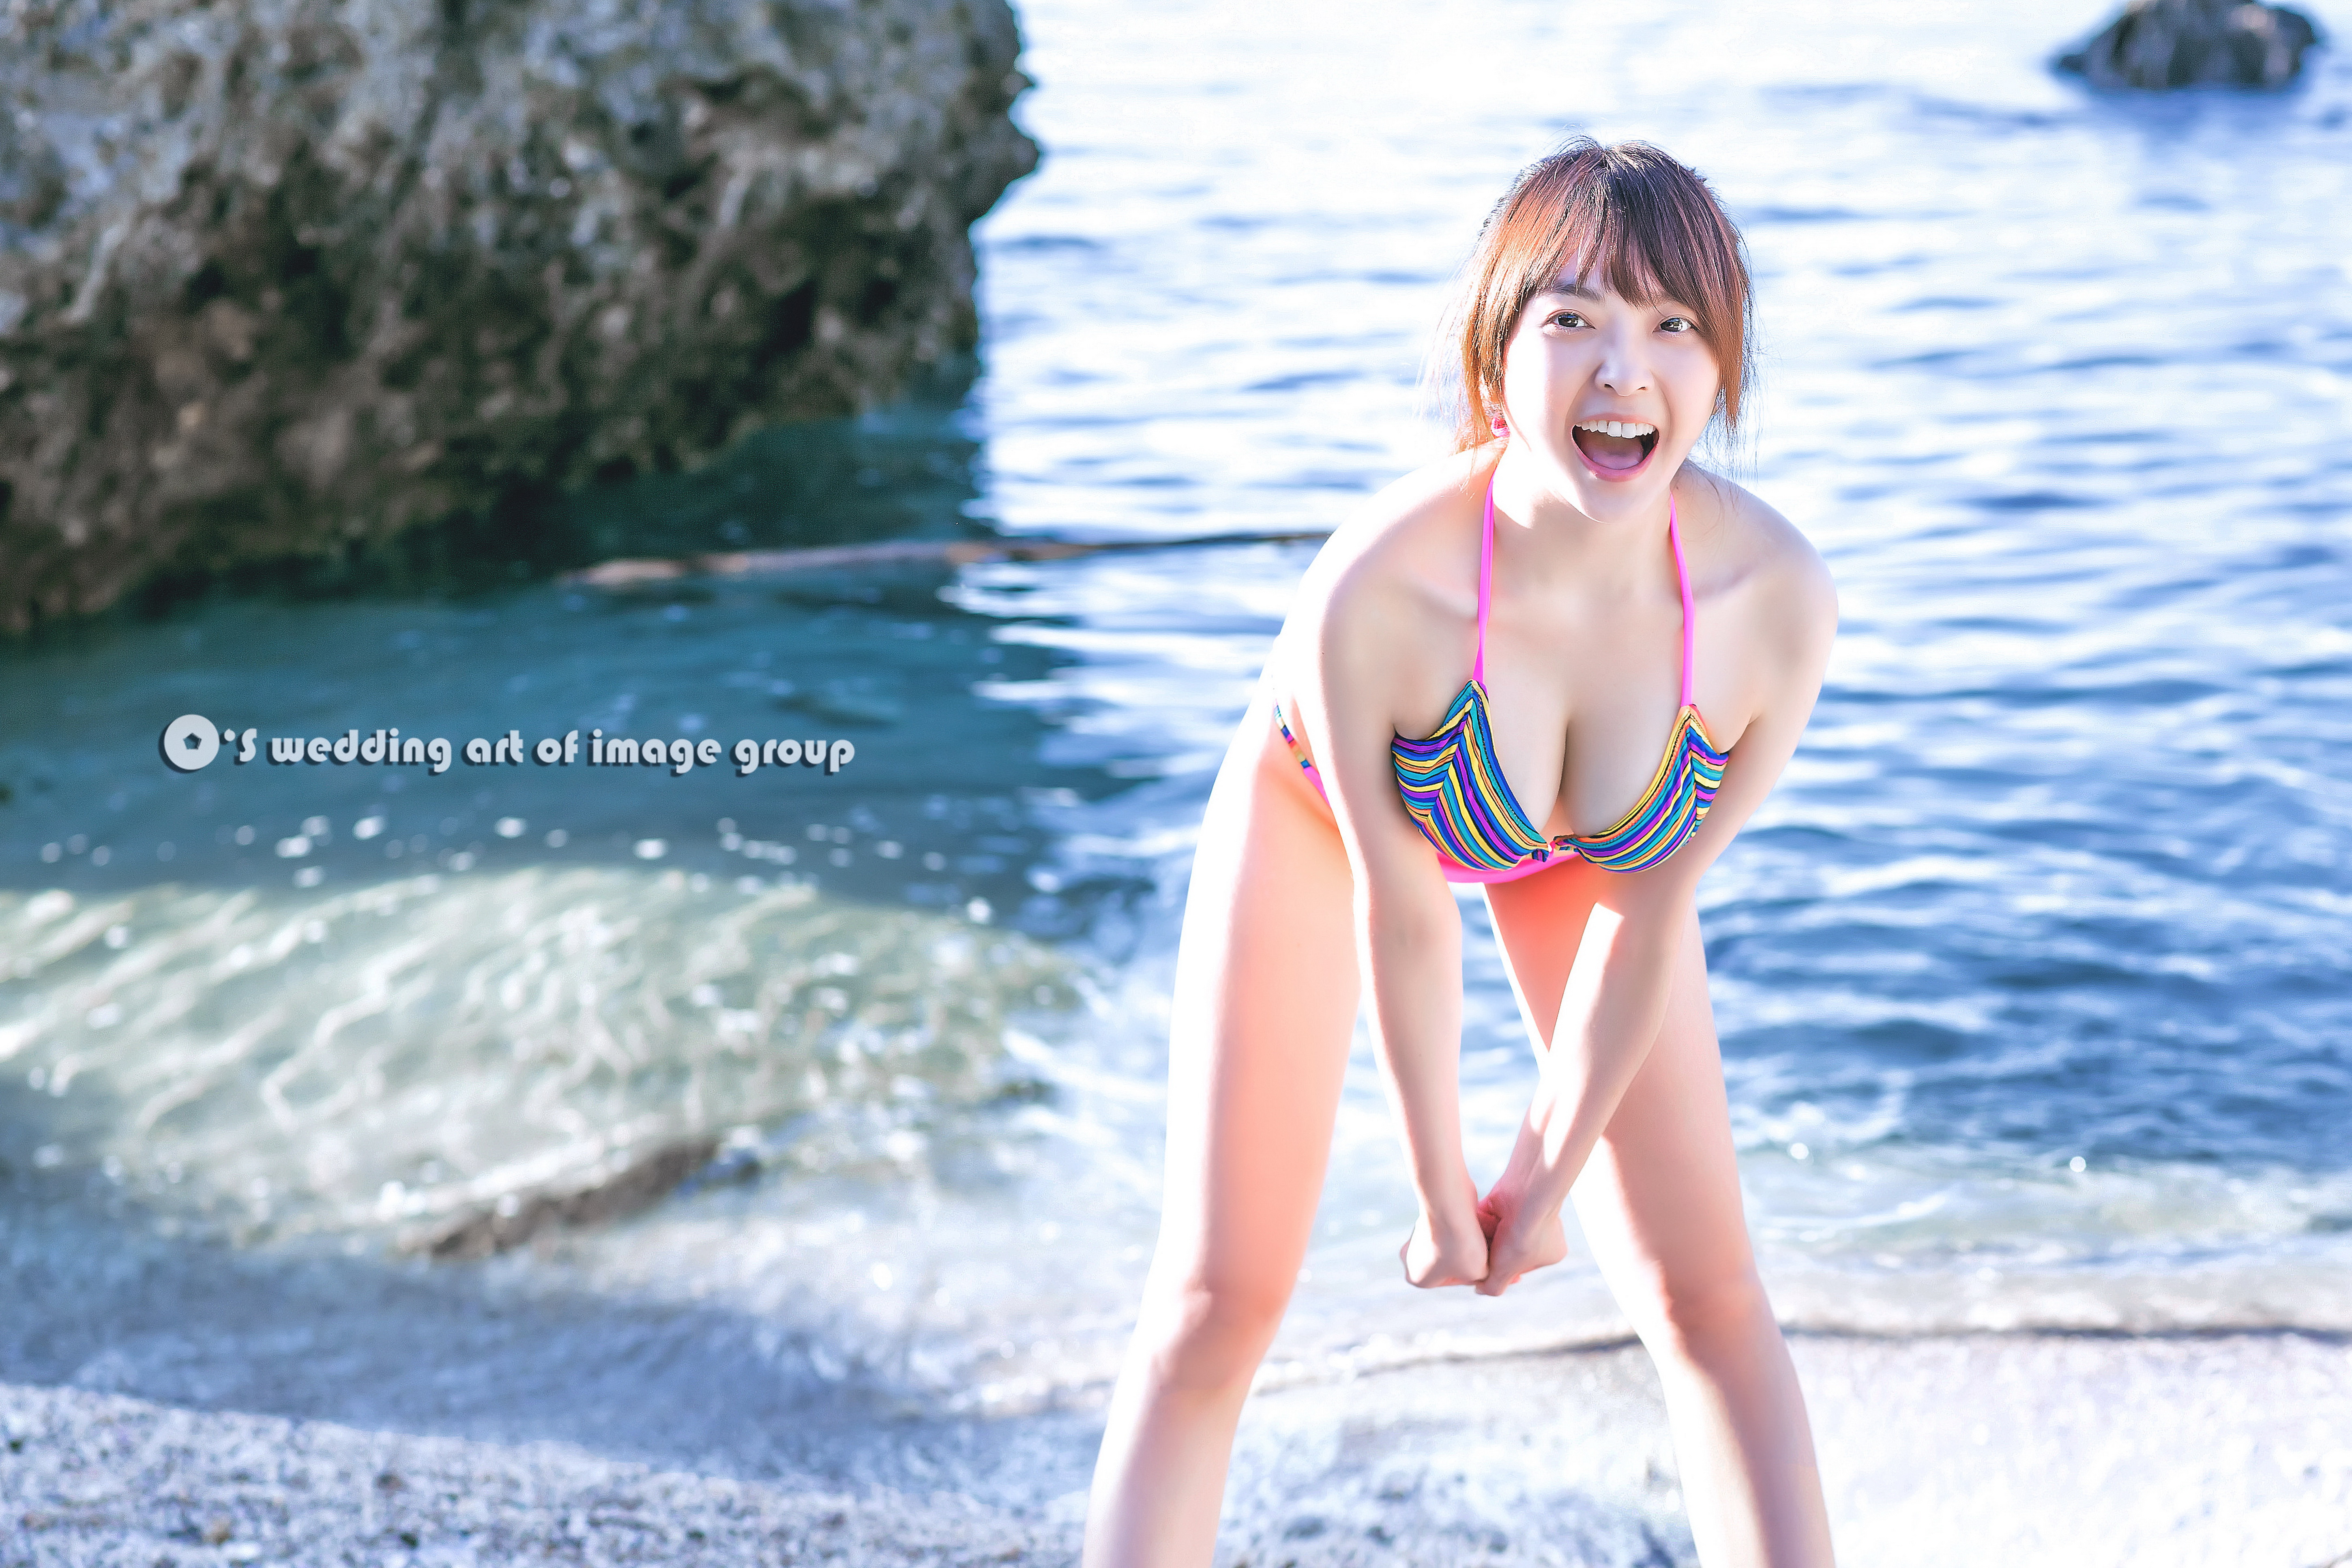
female, lady, model, person, photography, wallpaper, hairstyle, swimwear, summer, bikini, brassiere, beauty, lingerie, swimsuit top, vacation, undergarment, blond, swimsuit bottom, beach, chest, lingerie top, waist, stomach, long hair, brown hair, one piece swimsuit, briefs, monokini, photo shoot, underpants, swim brief, wave, abdomen, wind wave, maillot